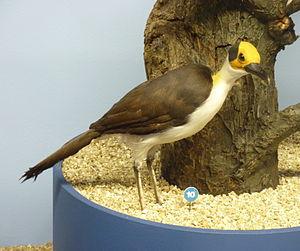
Picatharte de Guinée (Picathartes gymnocephalus)
Le Gabon, en forme longue la République gabonaise, est un pays situé en Afrique centrale, traversé par l'équateur, frontalier à l'est, au sud-est et au sud de la république du Congo, au nord-nord-ouest de la Guinée équatoriale et au nord du Cameroun. Ancienne colonie française, le Gabon est indépendant depuis le 17 août 1960.
Le Picatharte de Guinée est une espèce d'oiseaux appartenant à la famille des Picathartidae, de taille moyenne, avec un long cou et une longue queue. Le Picatharte de Guinée a les parties supérieures gris-noir et les parties inférieures blanches. Il utilise sa longue queue brun foncé pour s'équilibrer, et ses cuisses sont musclées. La tête est presque dénuée de plumes, et la peau mise à nu y est jaune vif, à l'exception de deux grandes taches noires circulaires situées juste à l'arrière des yeux.
Les Picathartidae sont une famille de passereaux comprenant le seul genre Picathartes et deux espèces.